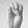
ASL letter: E